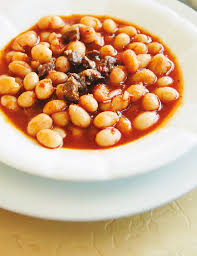
Yemek: kuru_fasulye